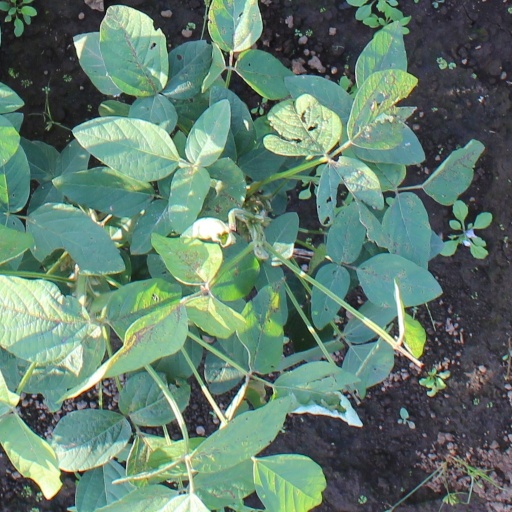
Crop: soybean